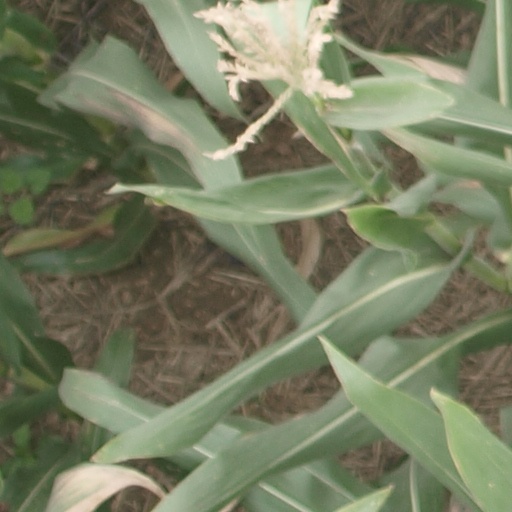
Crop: maize; corn